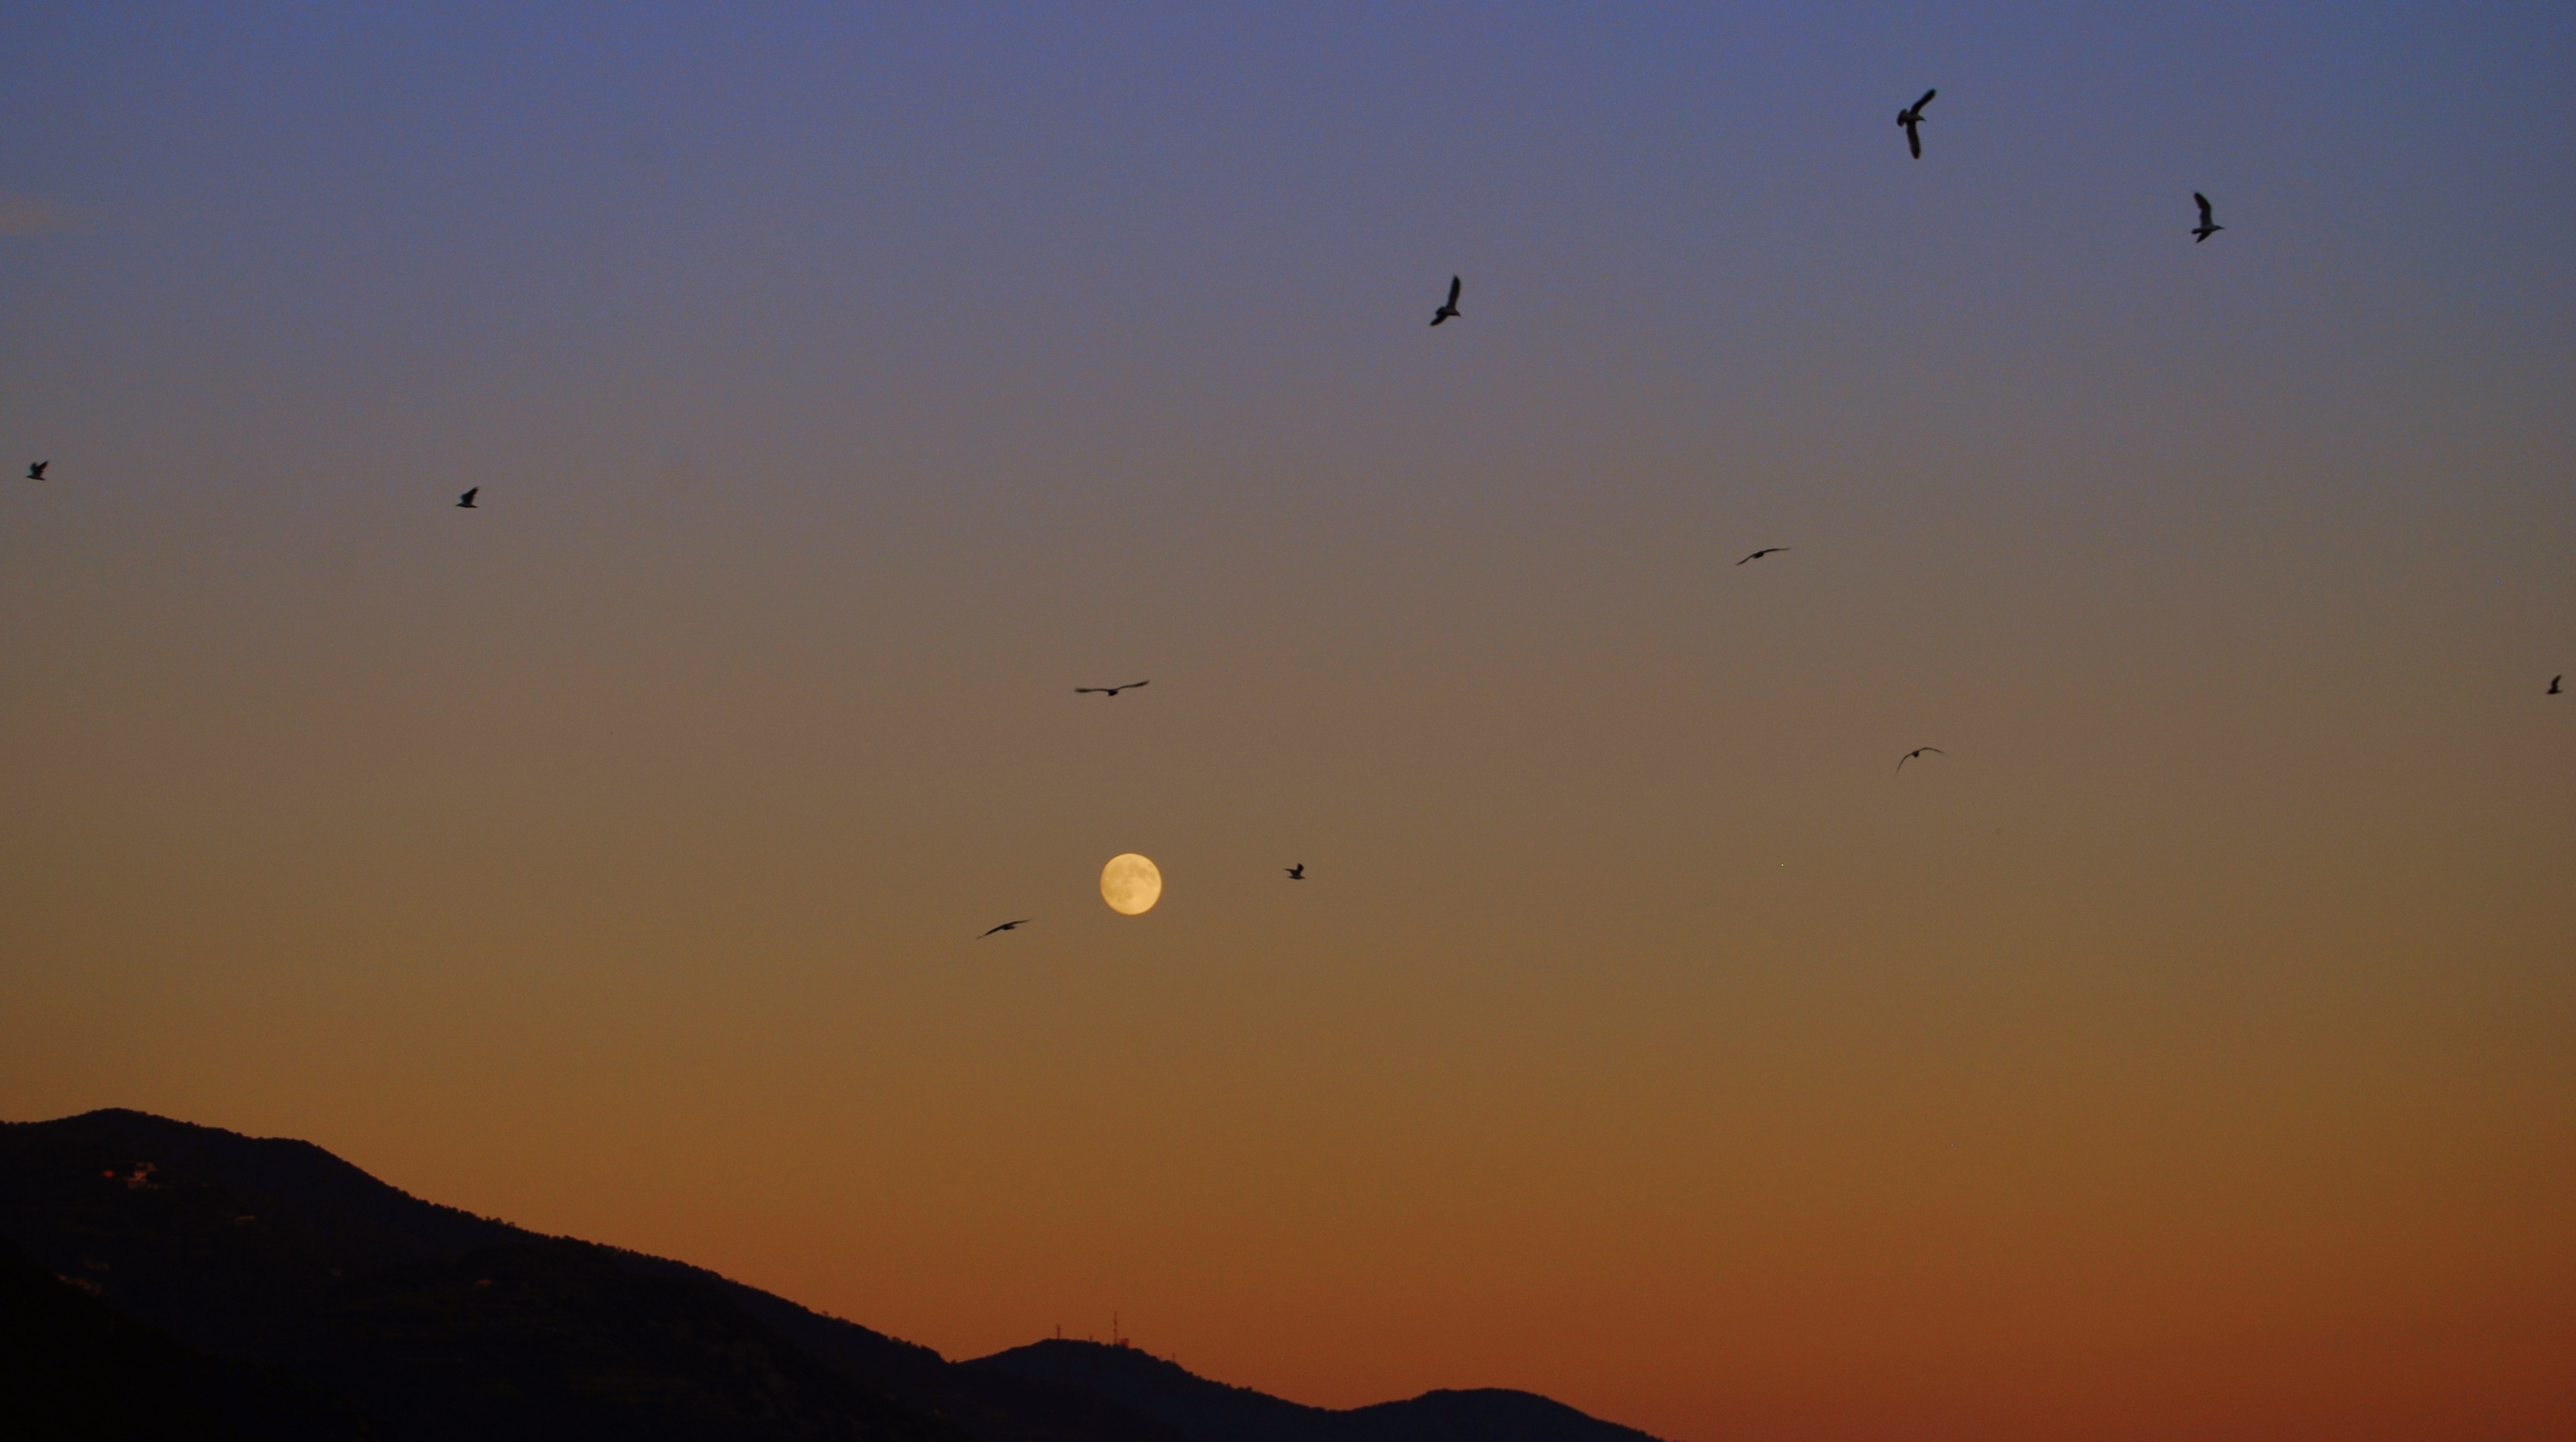
nature, horizon, bird, wing, sky, sun, sunrise, sunset, morning, dawn, flock, dusk, evening, flight, birds, mountains, luna, bird migration, astronomical object, atmospheric phenomenon, atmosphere of earth, animal migration